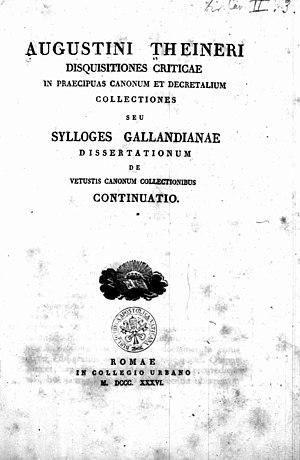
Augustin Theiner était un théologien et historien allemand.